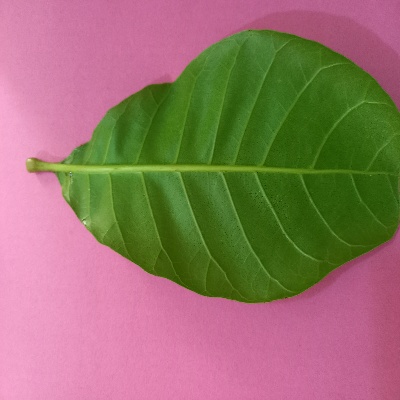
Crop: Cashew
Condition: healthy